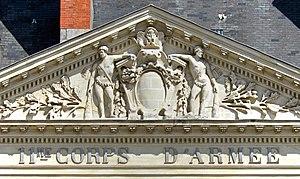
Fronton de l'Hôtel d'Aux situé Place du Maréchal-Foch, Nantes, Loire-Atlantique
L'hôtel d'Aux devenu par la suite hôtel du 11ᵉ Corps d'Armée est un hôtel particulier de style néo-classique bâti à la fin du XVIIIᵉ siècle, situé à l'angle la place Maréchal-Foch et de la rue Tournefort, dans le centre-ville de Nantes, en France. L'immeuble a été inscrit au titre des monuments historiques en 2012.
L'hôtel Montaudouin, est un hôtel particulier de style néo-classique bâti à la fin du XVIIIᵉ siècle, situé sur la place Maréchal-Foch, dans le centre-ville de Nantes, en France. L'immeuble a été inscrit au titre des monuments historiques en 1951 et 1954.